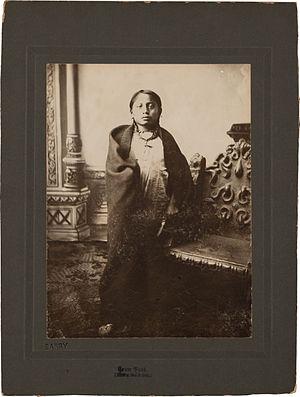
Crow Foot, en français Pied de corbeau est un Amérindien sioux Hunkpapas. Il fut nommé Pied de corbeau en l'honneur de Crowfoot, chef pied-noir de la nation siksika qu'il a rencontré chez Jean-Louis Légaré lors de son séjour au Canada.